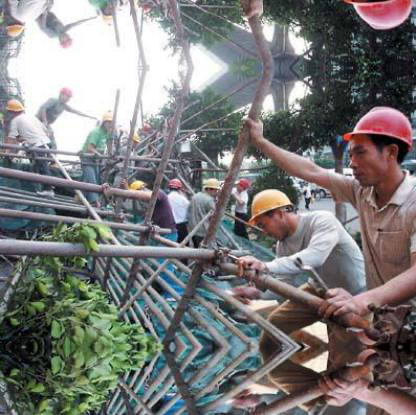
Objects in the image:
label: helmet
label: helmet
label: helmet
label: helmet
label: helmet
label: helmet
label: helmet
label: helmet
label: helmet
label: helmet
label: helmet
label: helmet
label: helmet